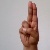
The image shows a hand gesture representing the letter 'U' in Indian Sign Language.